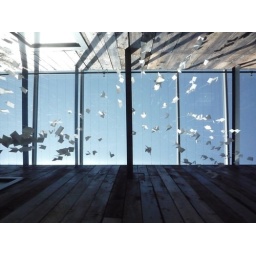
paper in the sky